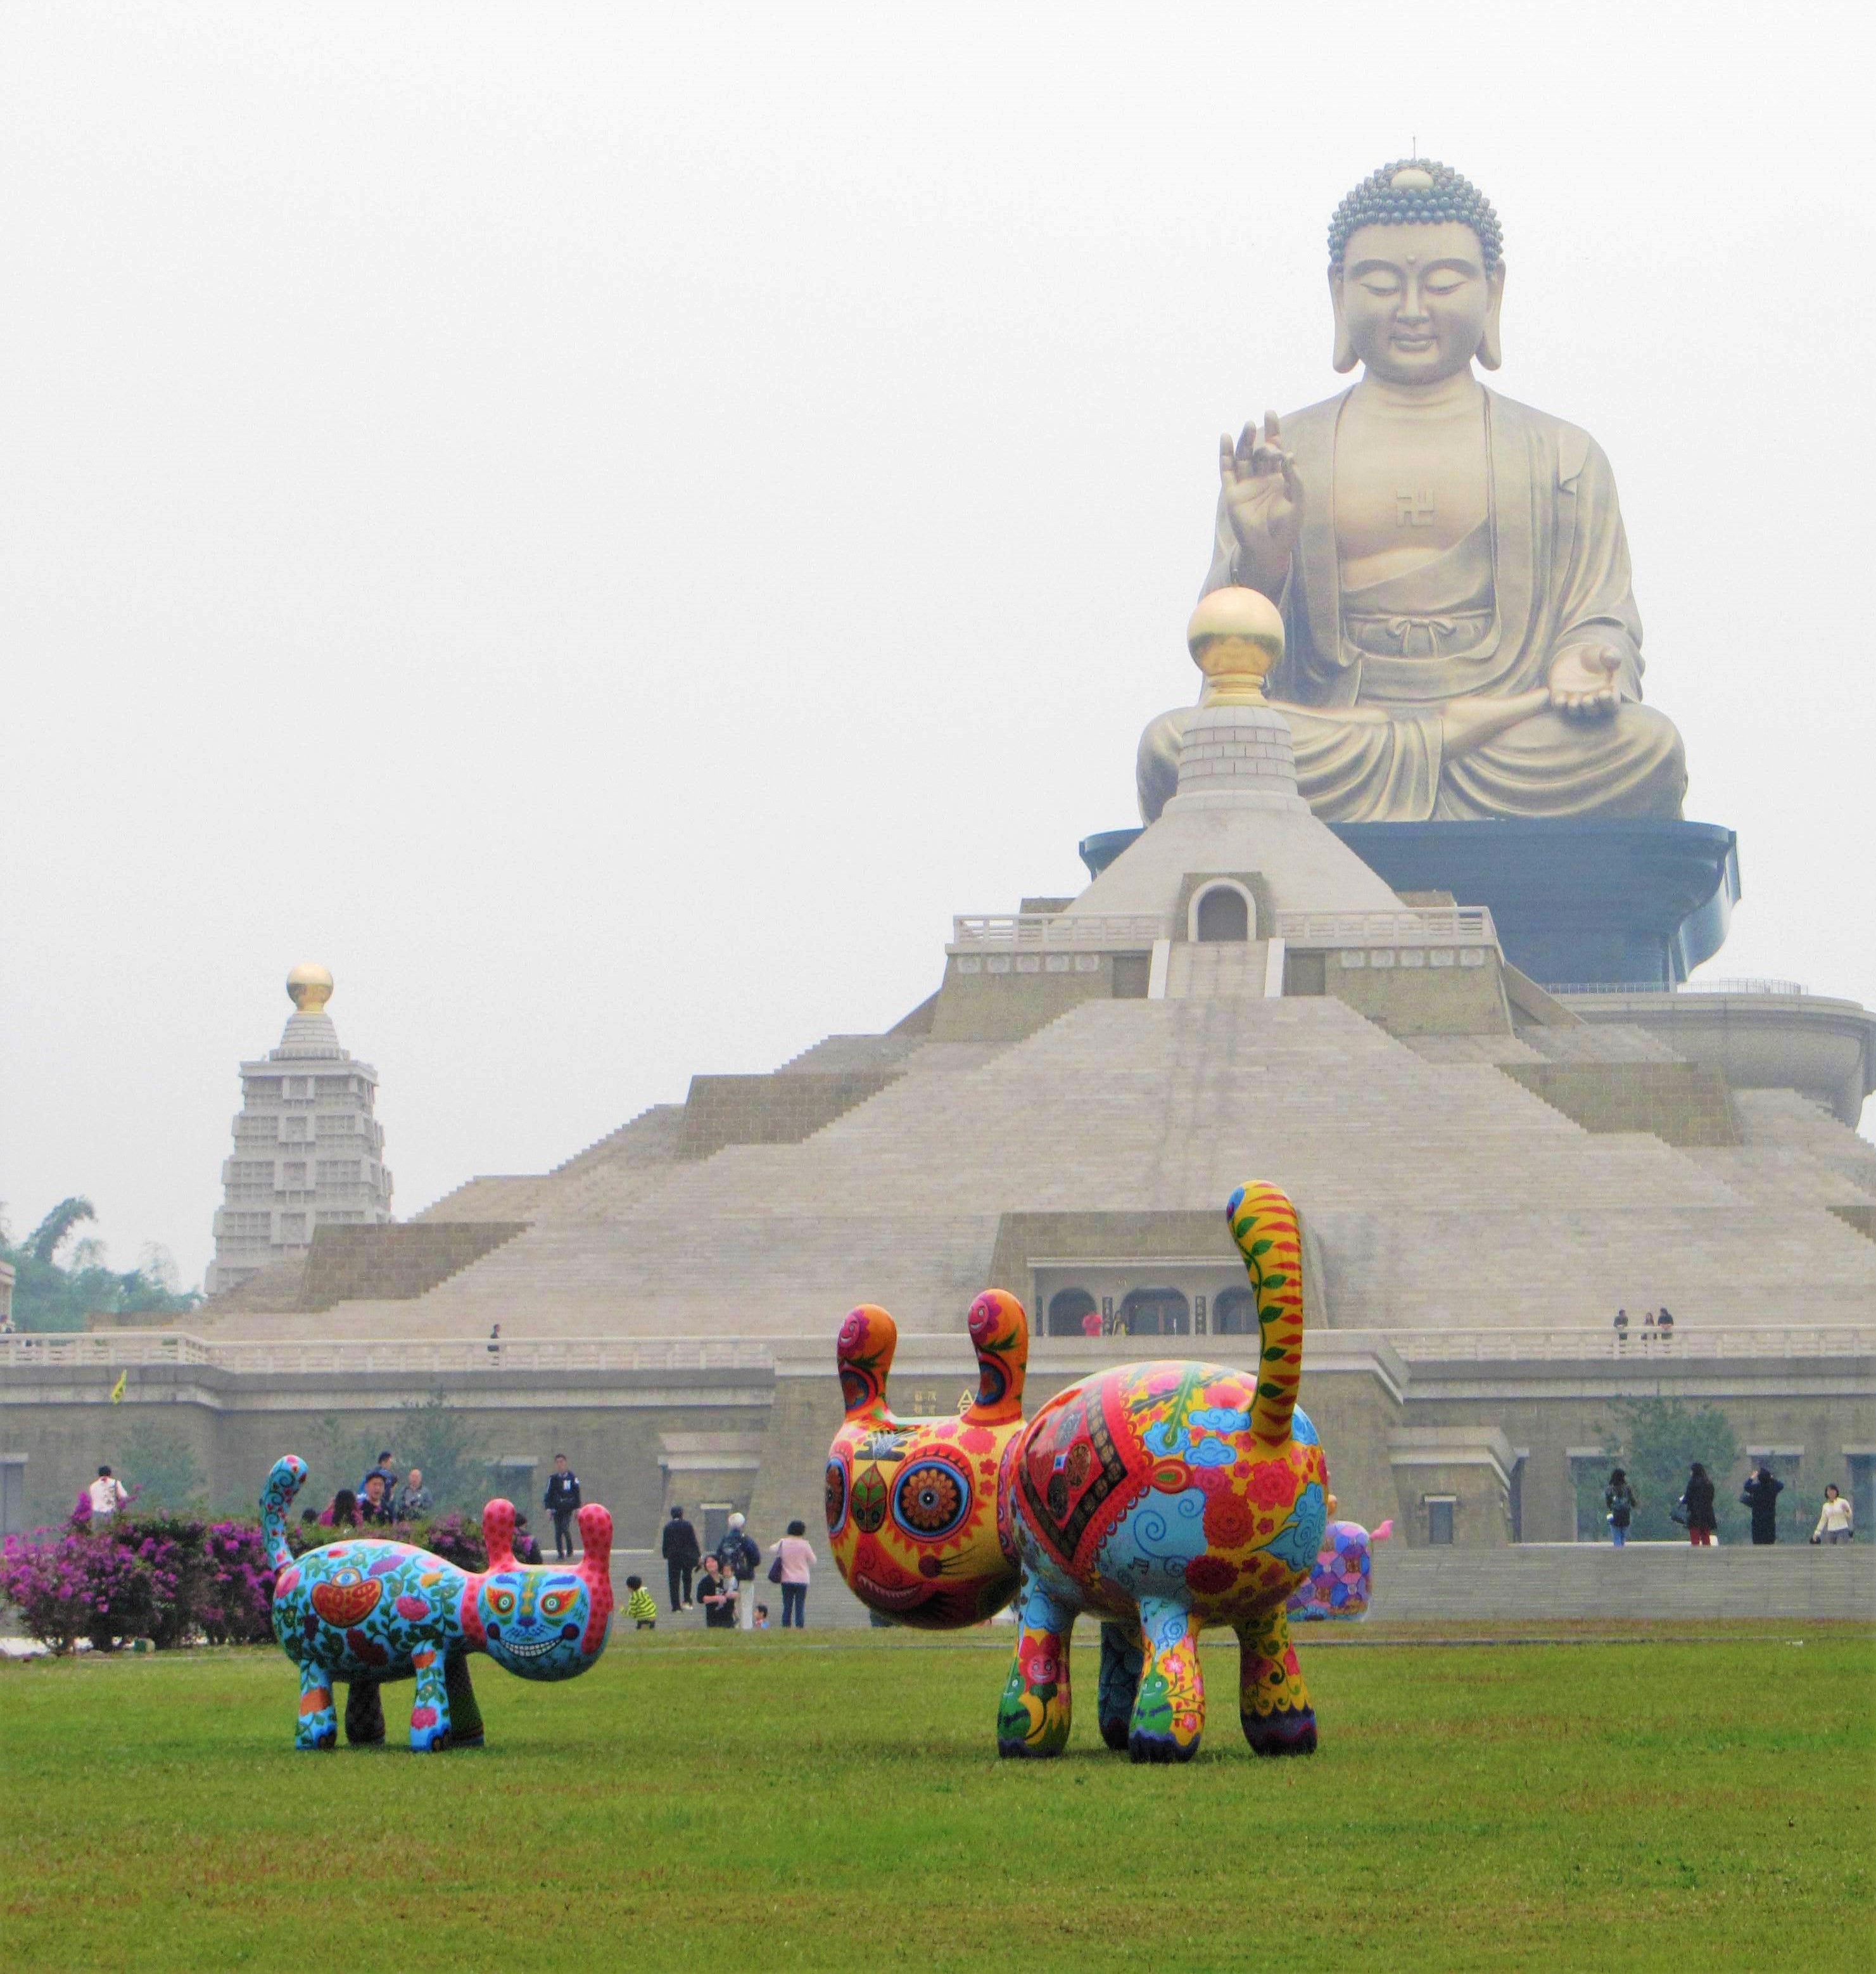
cat, buddha, Buddha Memorial Center, kaohsiung, taiwan, landmark, statue, sculpture, green, atmospheric phenomenon, historic site, tourism, yellow, sky, monument, temple, leisure, hindu temple, tourist attraction, vacation, art, grass, stone carving, place of worship, architecture, fictional character, cloud, stock photography, unesco world heritage site